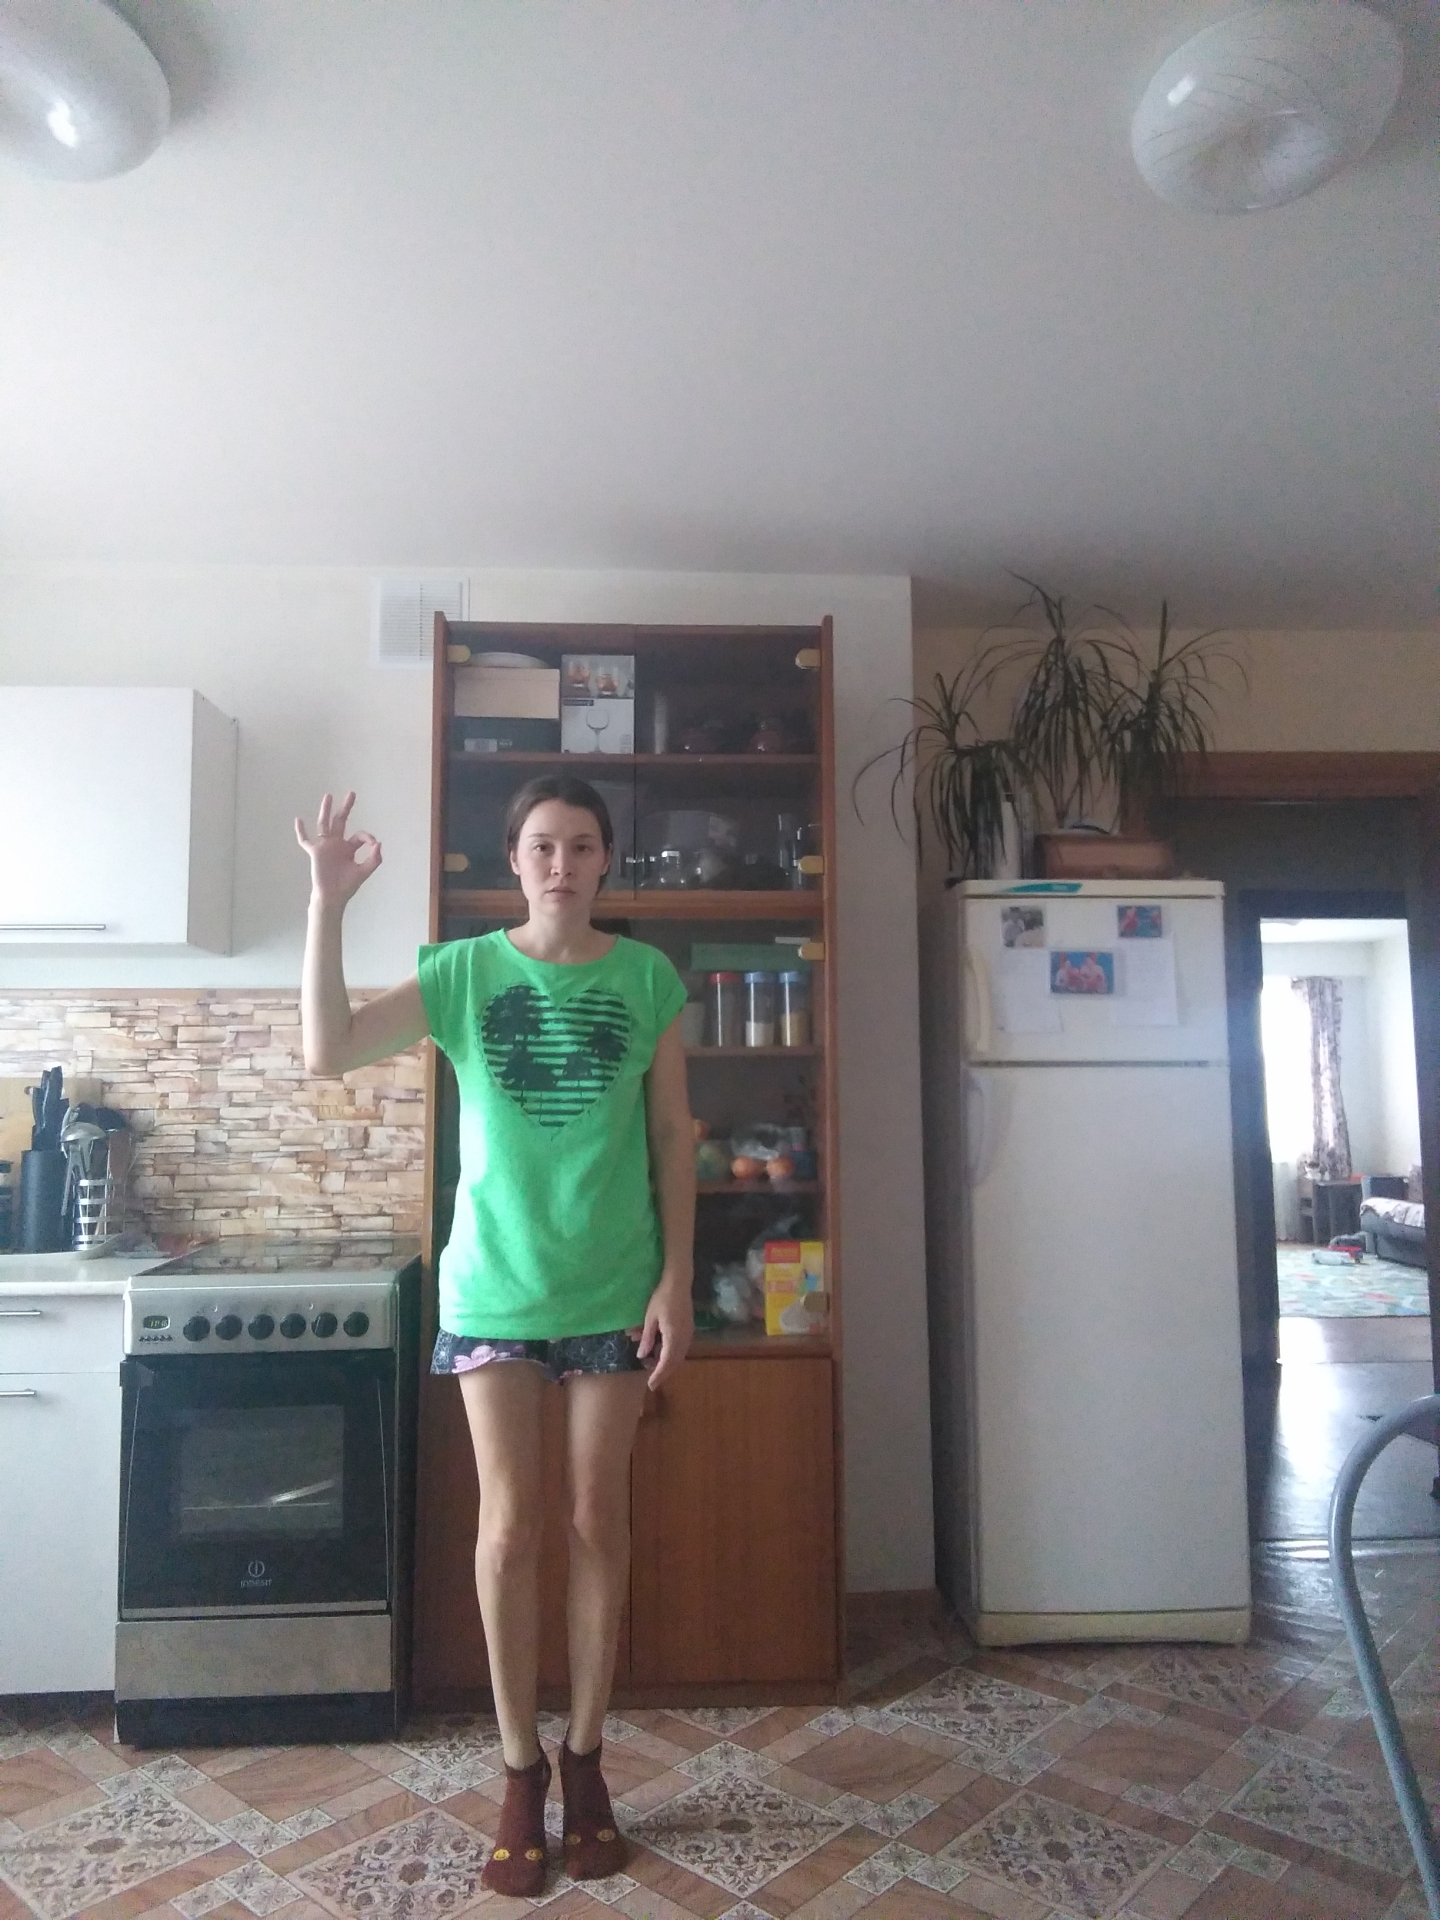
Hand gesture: ok